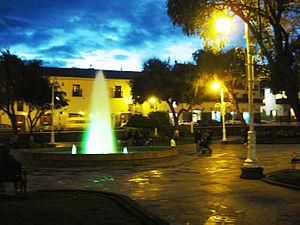
Cusco, Cuzco ou Qosqo est une ville du sud-est du Pérou au milieu de la cordillère des Andes. C'est la capitale de la Province de Cusco et de la Région de Cusco.